Dukey Flyswatter

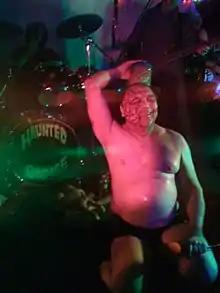
Flyswatter in 2013.

Michael David Sonye (born April 22, 1954), best known by his stage and screen name Dukey Flyswatter, is an American actor, screenwriter, and musician, recognized for his work on numerous low-budget B movies and as singer for the Los Angeles horror punk band Haunted Garage.